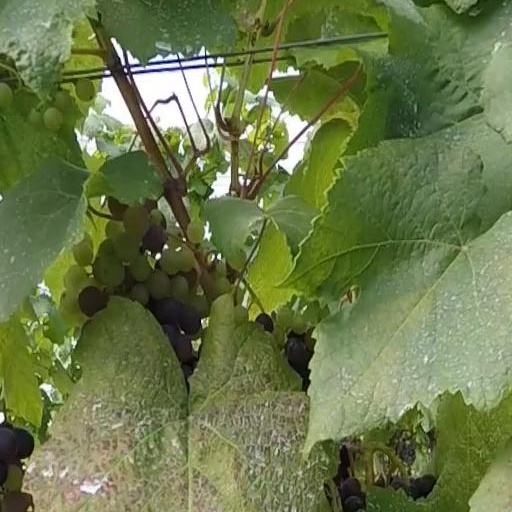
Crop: grape